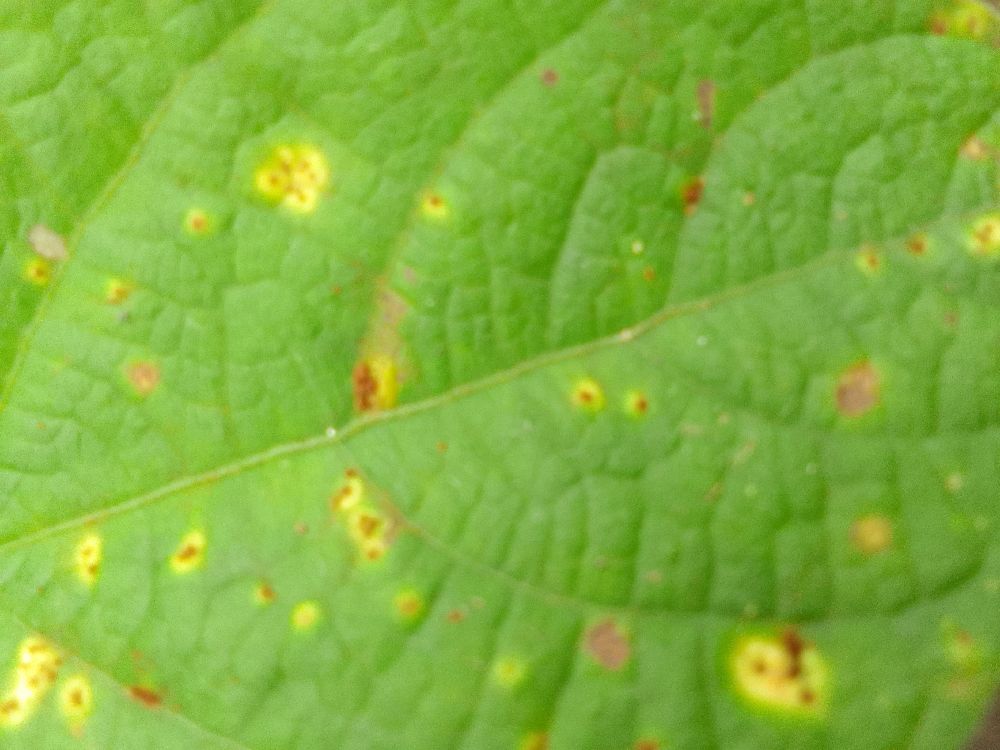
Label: rust